2019 renaming of South African National Defence Force reserve units

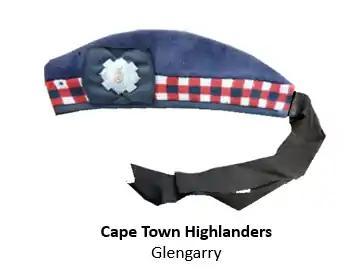
The traditional glengarry cap of the Cape Town Highlanders

The change led some units to parade without insignia and, in the case of a Johannesburg regiment, without uniform, as unit commanders chose not to use the old equipment. The change led to the loss of historically unique uniforms, such as that of the Transvaal Scottish, where sub-units did not carry on the traditional dress. Some of the old Colours of the units were laid up in museums or churches as they were replaced by new colours for the new unit names. The date for transitioning to new insignia was extended in 2022 to the end of April 2023.